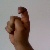
The image shows a hand gesture representing the letter 'X' in Indian Sign Language.